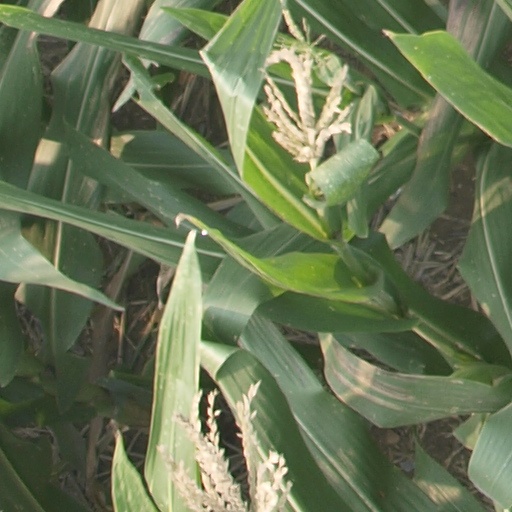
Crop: maize; corn